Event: Nepal Earthquake
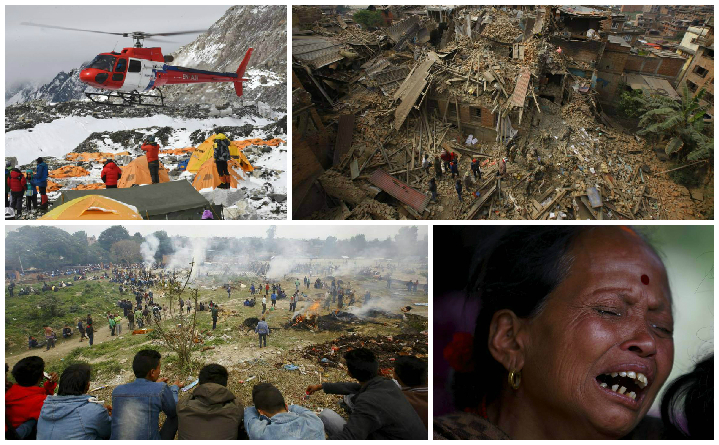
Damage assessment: damage